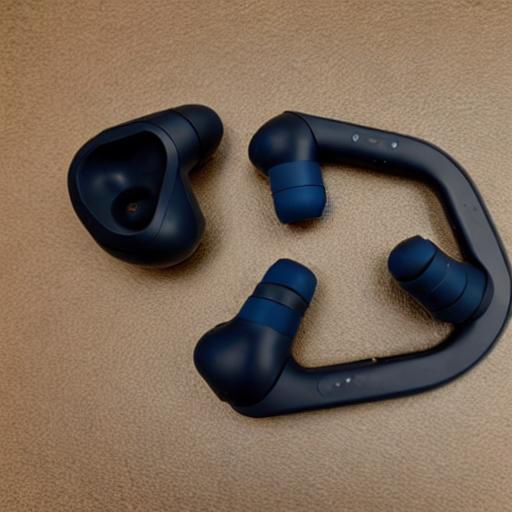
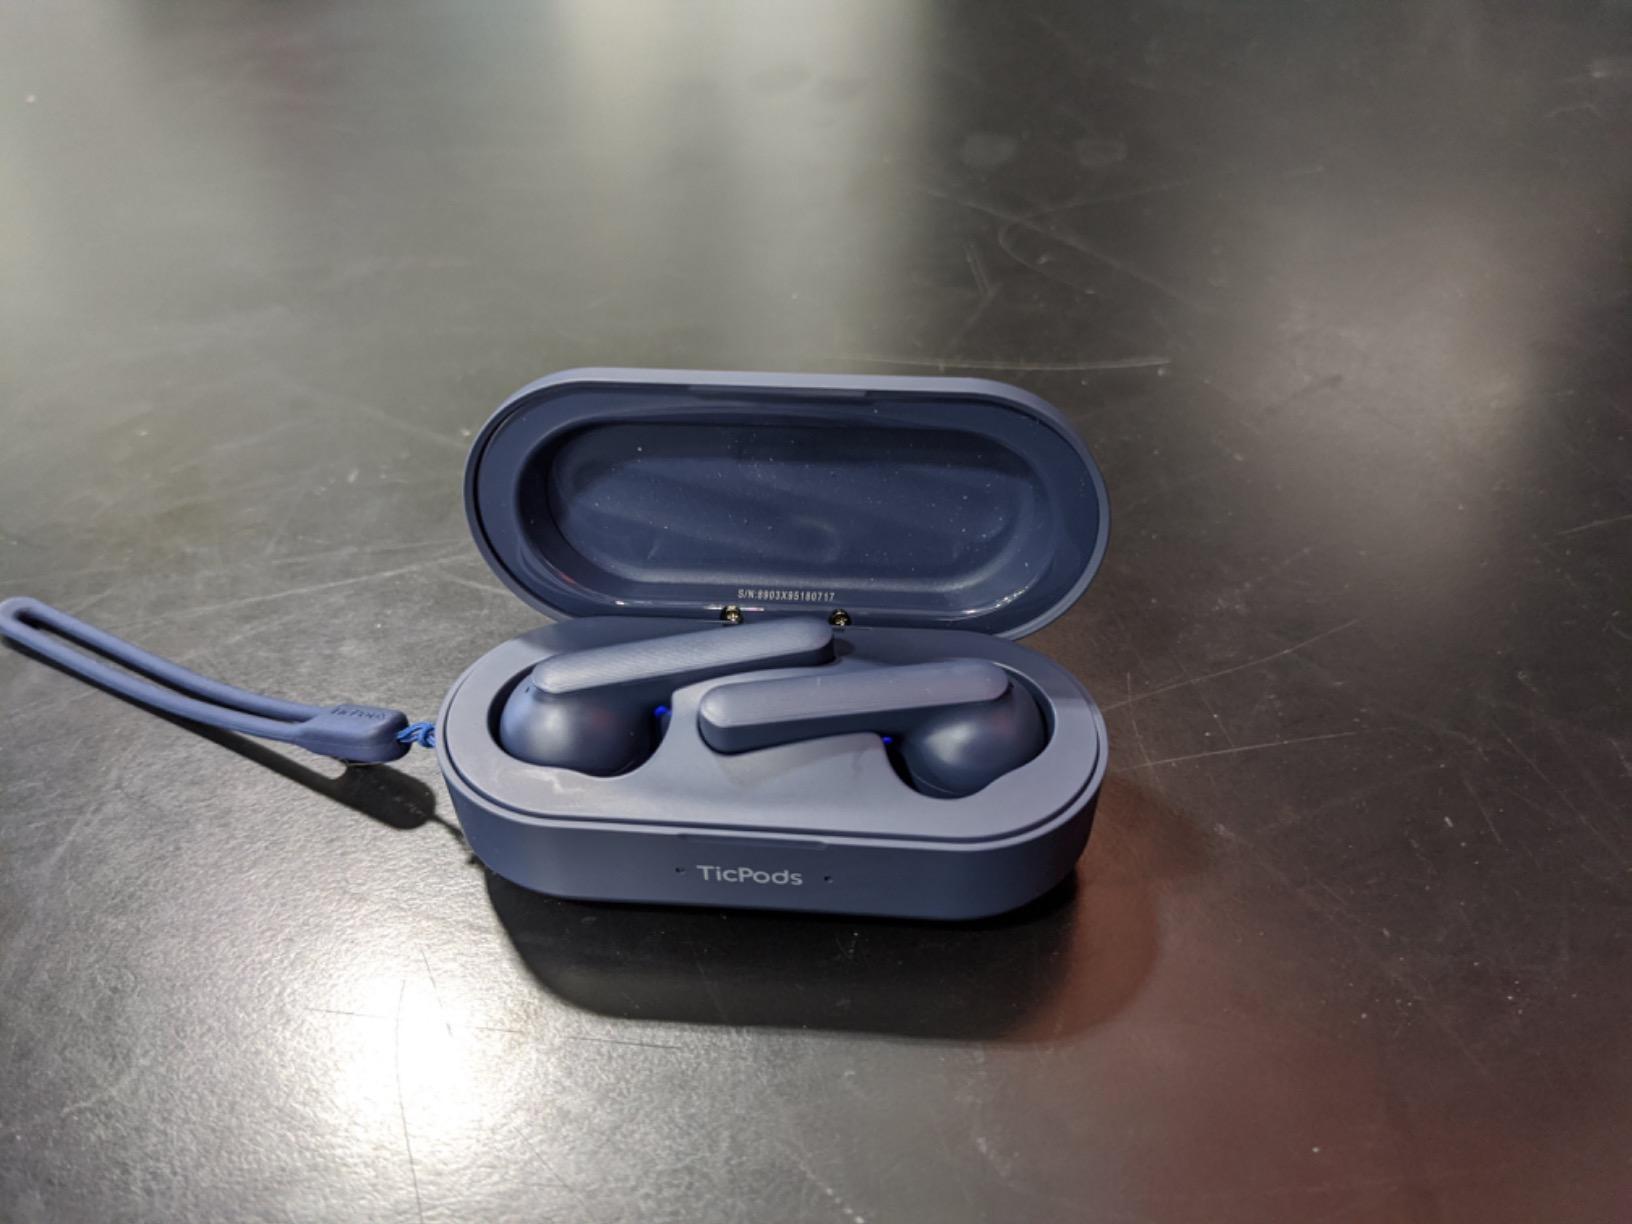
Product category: earbuds
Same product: no